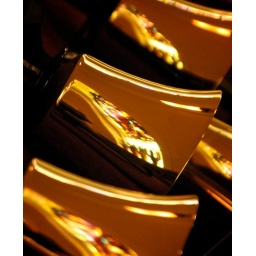
Reflections of the stained glass windows in the brass handbells of First Lutheran Church, Springfield, Ohio.